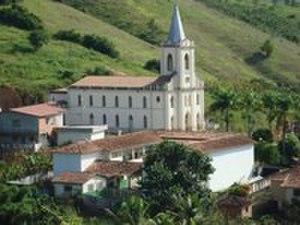
Raul Soares est une municipalité brésilienne de l'État du Minas Gerais et la microrégion de Ponte Nova.